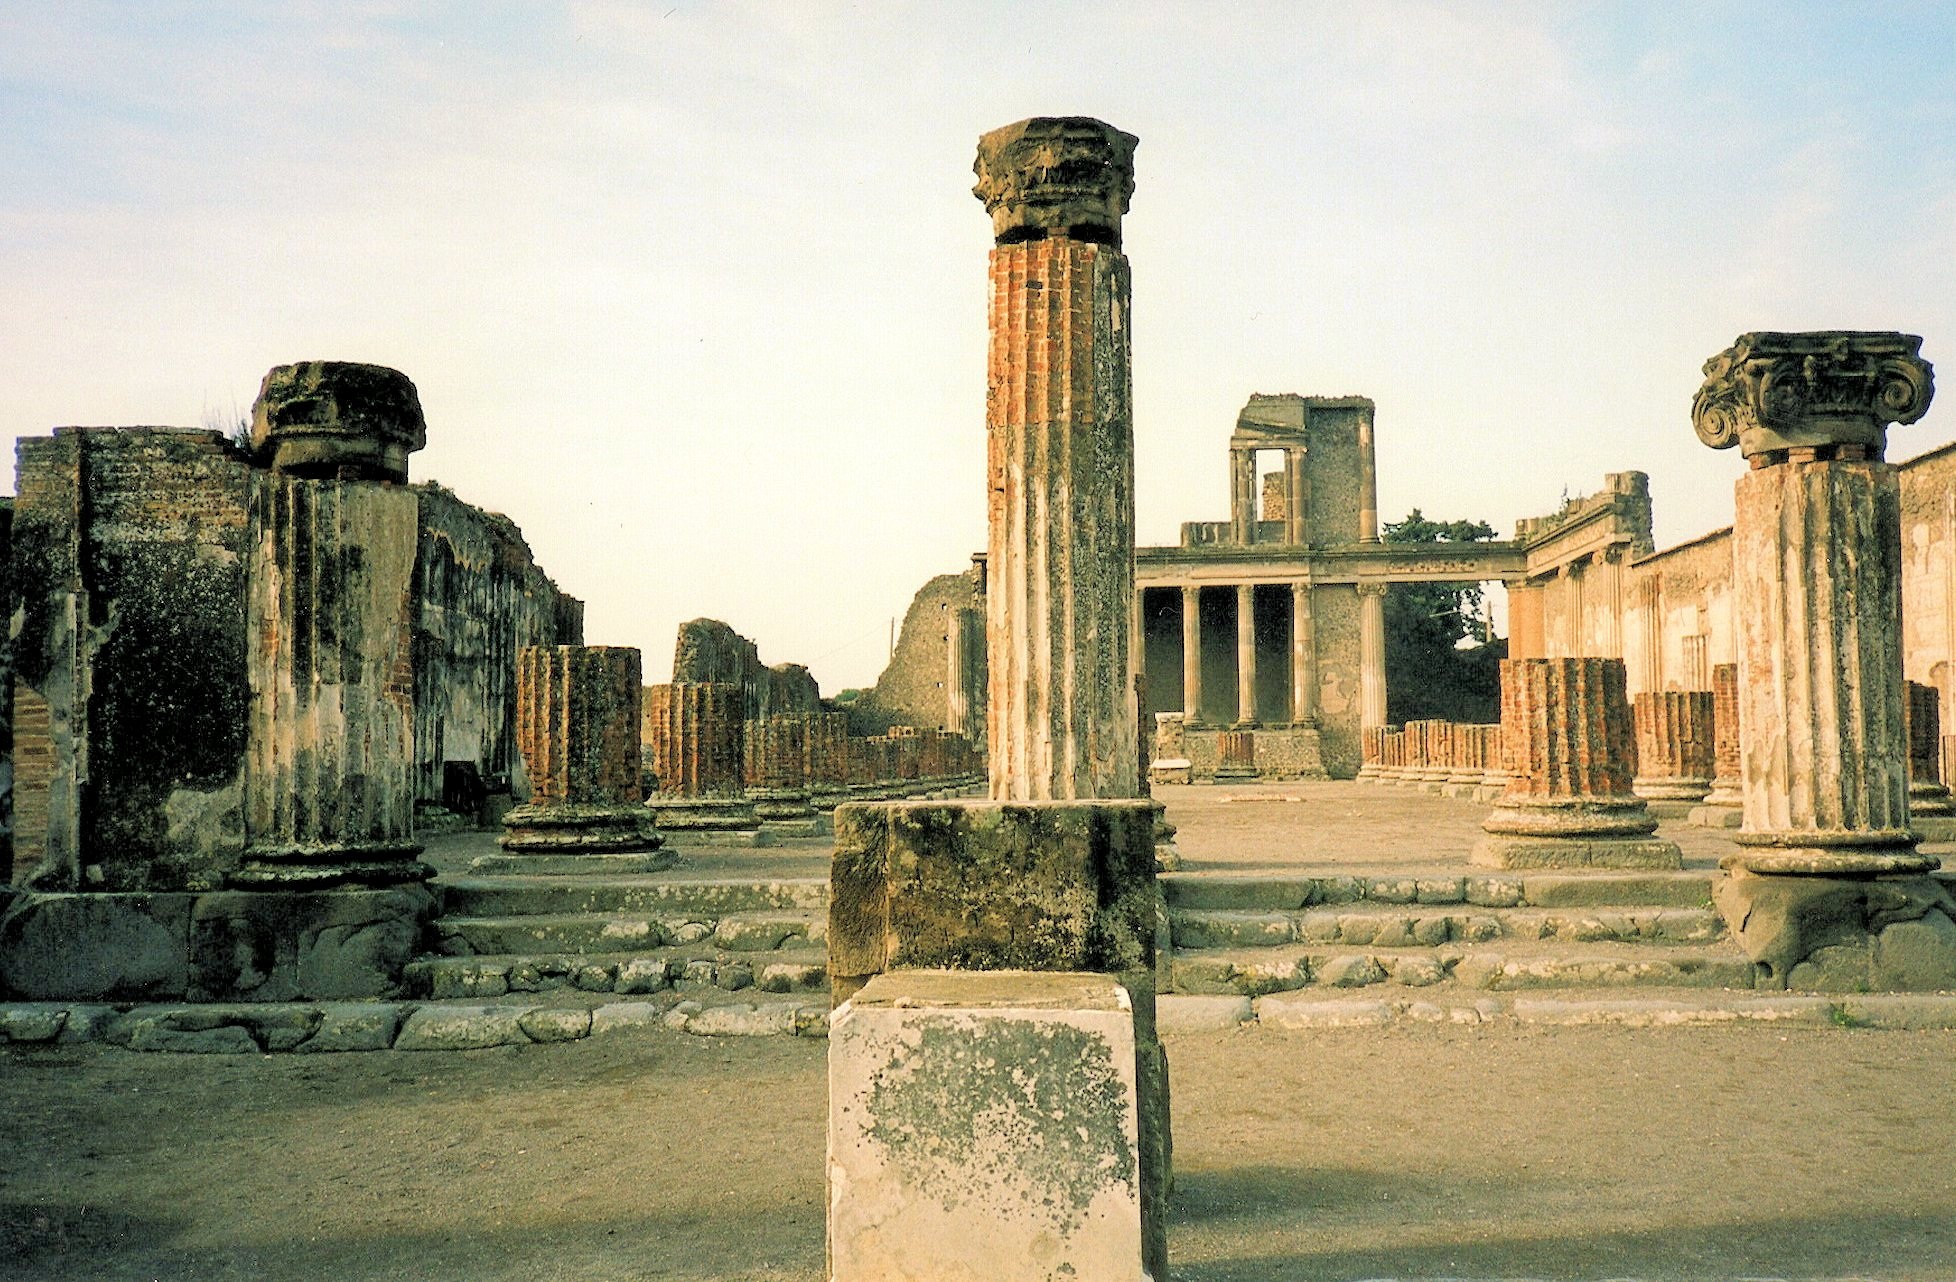
architecture, structure, palace, travel, arch, column, landmark, fortification, temple, ruins, history, ancient rome, volcano area, south italy, urban area, ancient history, pompei ruins, human settlement, ancient roman architecture